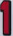
Number: 1